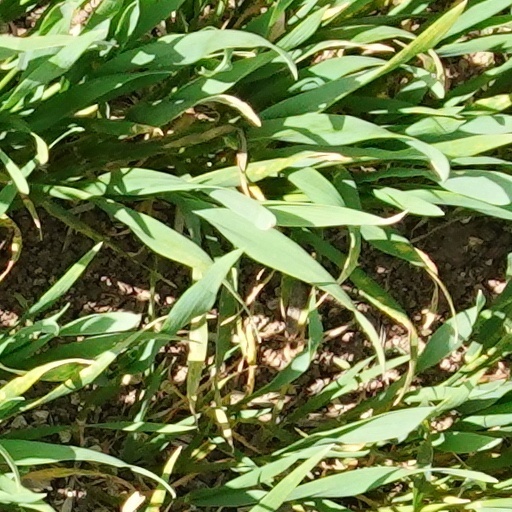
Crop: wheat